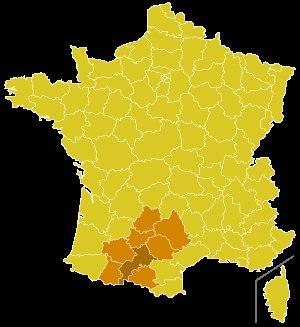
La province ecclésiastique de Toulouse est une des quinze provinces ecclésiastiques de l'Église catholique en France.